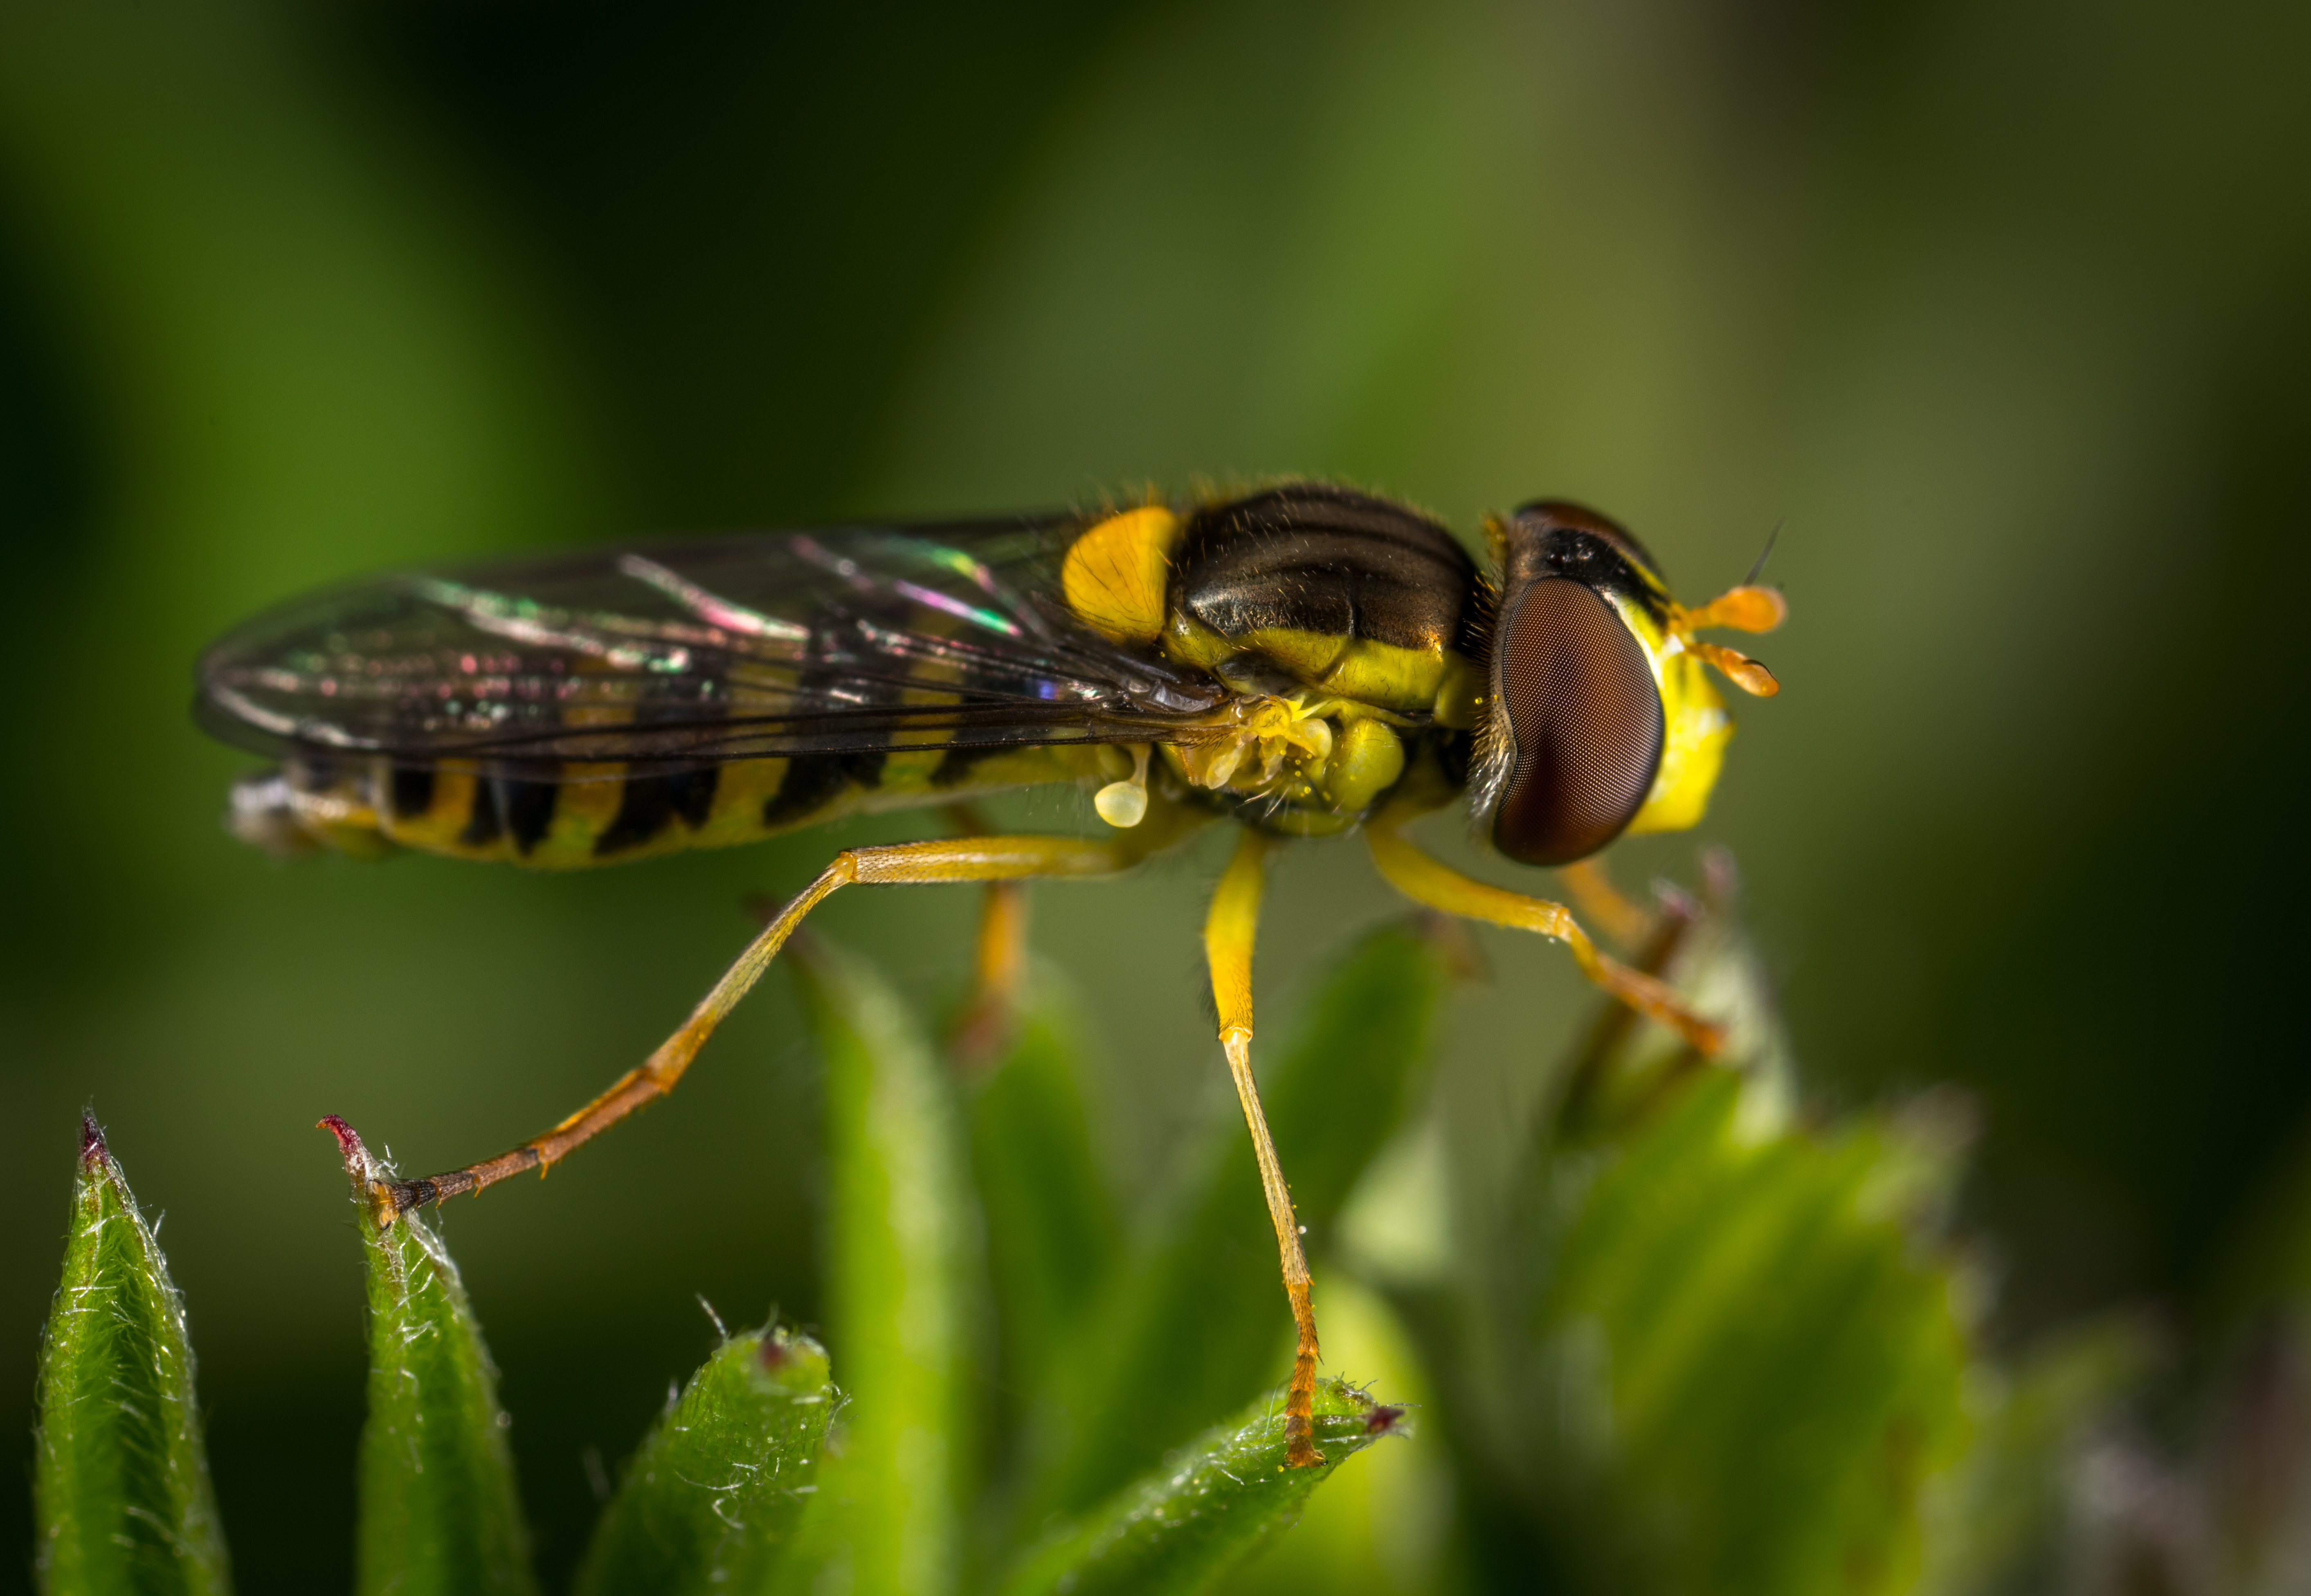
insect, macro, macro photography, pest, fly, close up, invertebrate, wildlife, organism, membrane winged insect, wasp, hornet, nectar, net winged insects, arthropod, damselfly